Pittston, Pennsylvania

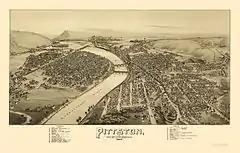
An 1892 panoramic map of Pittston

In 1853, Pittston broke away from Pittston Township and officially became a borough. John Hosie served as the first burgess of the borough. It was later chartered as a city on December 10, 1894. Thomas J. Maloney served as the city's first mayor from 1894 to 1898. Throughout the late 1890s, Pittston's borders extended from Scranton to Wilkes-Barre, but due to financial and civil differences, the community was later divided into several townships and boroughs throughout the Greater Pittston.